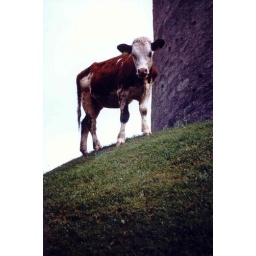
Swiss cow walking around and looking at tourists